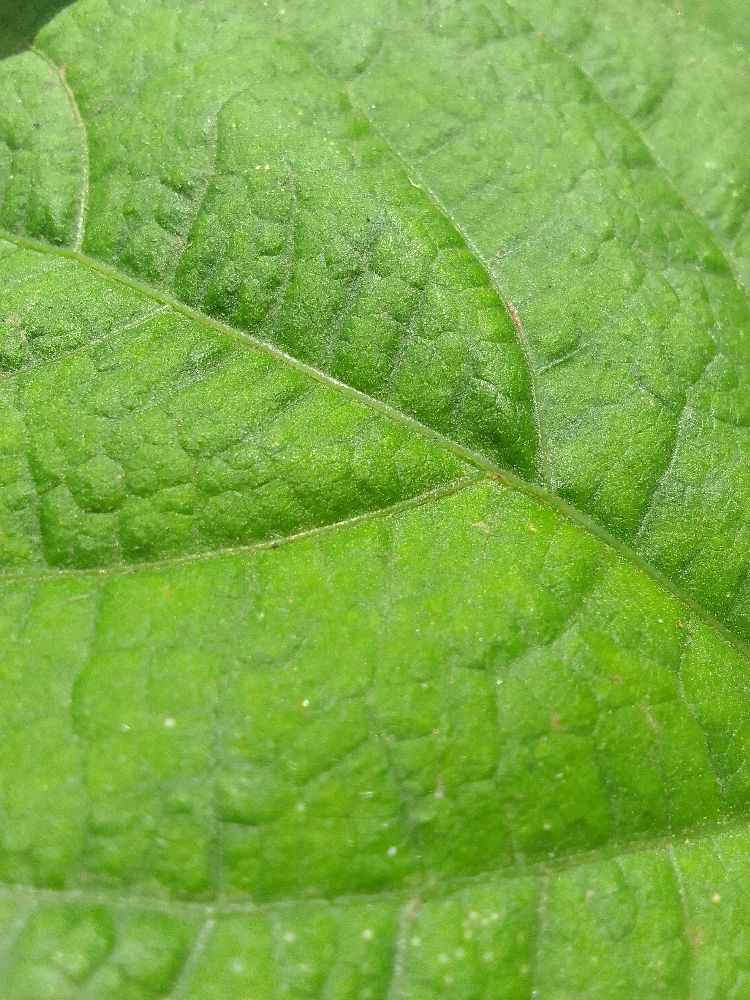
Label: healthy